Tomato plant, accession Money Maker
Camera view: bottom (45 deg); turntable rotation: 300 degrees
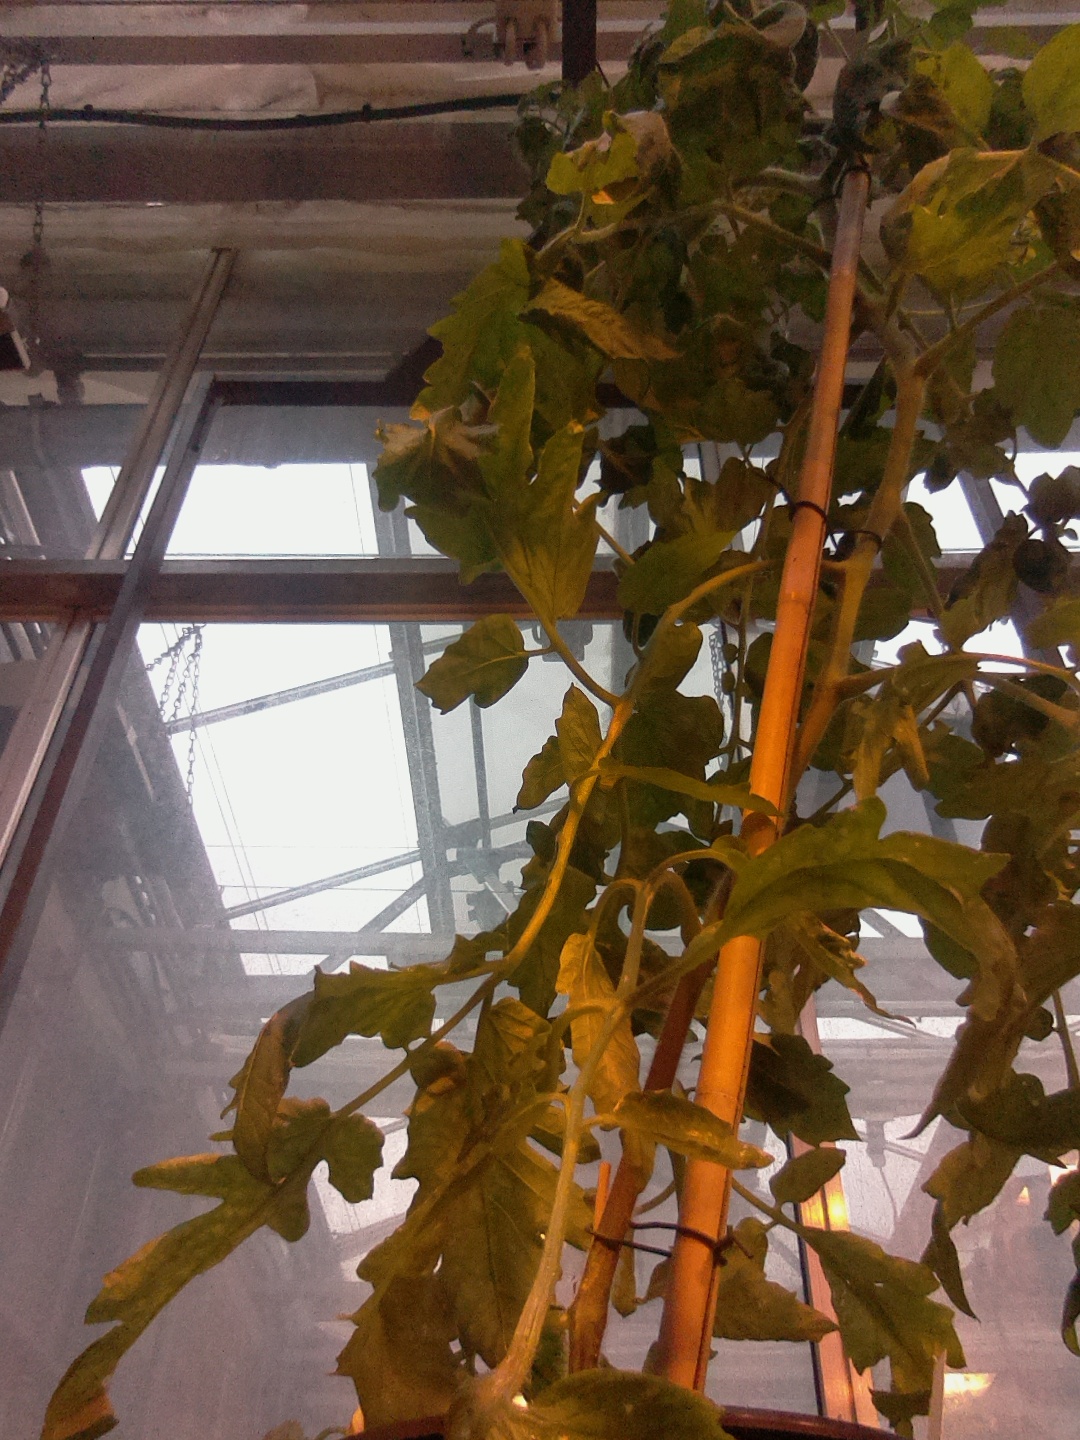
BBCH growth stage 70: Fruits at the main stem or branches visibles